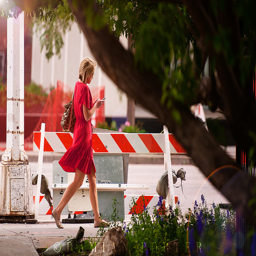
THERE IS A WOMAN THAT IS WALKING THE STREET
A woman in a red dress walking down a street.
A woman in a pinkish dress walks while looking at her phone.
A woman walks by a construction site while texting.
A woman in a dress is walking checking a cell phone.